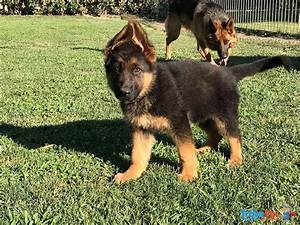
Label: dog